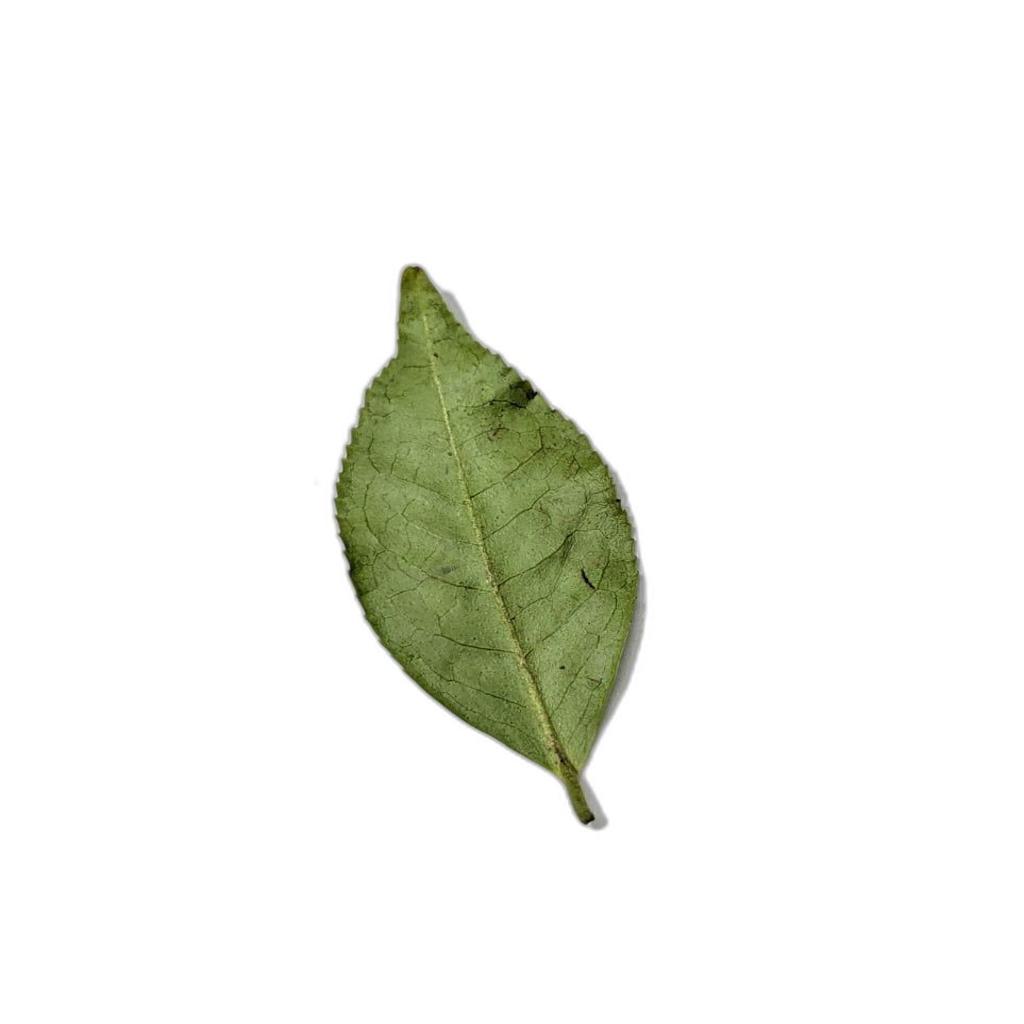
Label: Healthy